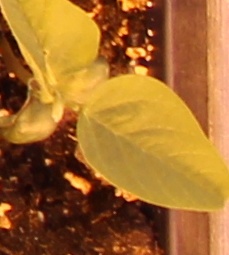
Label: Soybean